Matt Bissonette (musician)

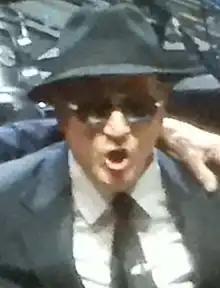
Bissonette in 2018

Matt Bissonette (born July 25, 1961) is an American bass player and vocalist. According to "Guitar 9", an online musicianship magazine, he has played bass and other stringed instruments on at least 22 albums, with music styles ranging from jazz, jazz fusion, progressive metal and instrumental rock. Bissonette has played bass with performers such as David Lee Roth (1987–1992), Jeff Lynne and ELO (2001), Ringo Starr (2003–2005), Elton John (2012–2023). He is the brother of drummer Gregg Bissonette.